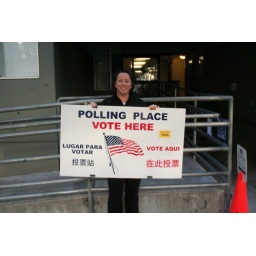
Heuer and I walked across the street to our polling station and put our stakes in the ground for a brighter future.